Clarke & Howe

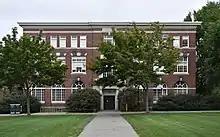
Engineering Building (1903), Brown University, Providence, Rhode Island

Construction began on this major Beaux-Arts building in 1904, and it was completed four years later in 1908. The design competition attracted ten entries, from New England and New York, but this design by a local firm was selected unanimously. Clarke & Howe was assisted in the design by Harvey Wiley Corbett, who had been working in their office after returning from Europe.